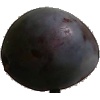
Label: Plum 3